Describe the emotion expressed in this image:  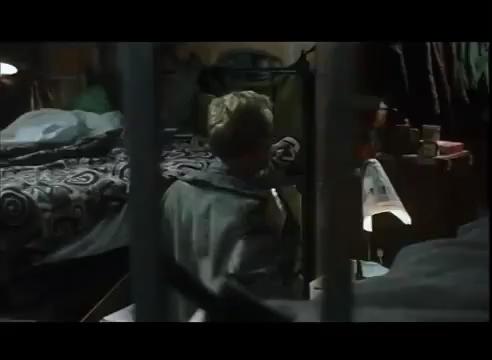
This person displays Fear, valence and arousal with low intensity.